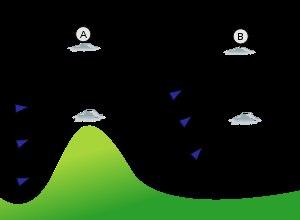
Une onde orographique est une forme d'onde de gravité atmosphérique qui se produit lorsqu'une masse d'air est forcée en altitude par son déplacement au-dessus d'un relief montagneux. Si l'environnement est stable, la masse d'air redescendra du côté aval de l'obstacle et entrera en oscillation autour d'une hauteur égale ou inférieure au sommet de celui-ci. Par contre, si l'air est instable, l'air continuera de s'élever, avec ou sans oscillation. L'onde orographique est aussi connue sous les noms d'« onde de relief » et d'« onde de montagne ».
Le vol à voile consiste à voler dans les airs à bord d'un aérodyne propulsé par la seule force des courants atmosphériques ascendants, à l'image des oiseaux voiliers. Le terme s'applique particulièrement à la pratique du planeur, dont les adeptes sont les vélivoles, mais la même technique est utilisée par les pratiquants du « vol libre » en deltaplane ou parapente. La voltige en planeur, elle, ne fait pas appel aux courants ascendants, sauf exception, mais seulement au remorquage par avion.
Le vent est le mouvement au sein d’une atmosphère, masse de gaz située à la surface d'une planète, d'une partie de ce gaz. Les vents sont globalement provoqués par un réchauffement inégalement réparti à la surface de la planète provenant du rayonnement stellaire, et par la rotation de la planète. Sur Terre, ce déplacement est essentiel à l'explication de tous les phénomènes météorologiques. Le vent est mécaniquement décrit par les lois de la dynamique des fluides, comme les courants marins. Il existe une interdépendance entre ces deux circulations de fluides.
Un rotor est un mouvement tourbillonnaire de l'air associé à des ondes orographiques. Il est localisé sous la partie laminaire et peut donner lieu à des turbulences extrêmement violentes qui peuvent briser un aéronef. Il est souvent matérialisé par des cumulus fractus.
La météorologie de la montagne est un sujet complexe car les montagnes bloquent la circulation générale des masses d'air et engendrent des modifications significatives du temps local par rapport au temps en plaine en amont. Ainsi, en France, par flux de nord-ouest, le temps peut être beau et frais en plaine tandis qu'en montagne, de gros cumulus se formeront, bloquant la masse d'air post-frontale et déclenchant des giboulées de neige. Réciproquement, par régime de sud-ouest annonçant l'arrivée d'un front chaud, le temps peut être pluvieux en plaine tandis qu'en montagne, le temps est « splendide » à cause d'un effet de fœhn.
Un trou de fœhn est un trou de ciel bleu dans la couverture nuageuse créé par effet dynamique dit de fœhn. Ce dernier se produit en aval d'une chaîne de montagnes lorsque des vents la franchissent perpendiculairement. La forme du trou va dépendre de la force des vents et de la configuration du relief. On retrouve ce phénomène partout où un effet de fœhn se produit et il peut prendre un nom différent selon l'endroit. Ainsi, en aval des montagnes Rocheuses en Amérique du Nord, le bord amont du trou s'aligne à une certaine distance en aval de cette chaîne rectiligne et donne l'impression d'une arche pour un observateur au sol, d'où son nom d'« Arche du Chinook ».